Luisa María Lara

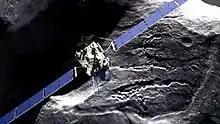
"Rosetta"

Born in Alcalá la Real, Luisa María Lara attributes her love and pleasure of looking at the sky to her mother, who took advantage of the lack of public lighting in , a small village in Granada, which allowed greater visibility. She took up astronomy at an early age – at three she was fascinated by the sky, and at seven it was clear that she wanted to devote herself to science and the study of stars. She entertained herself by drawing the different phases of Venus that she saw from the terrace of the house in notebooks.